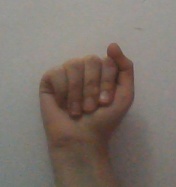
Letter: saad